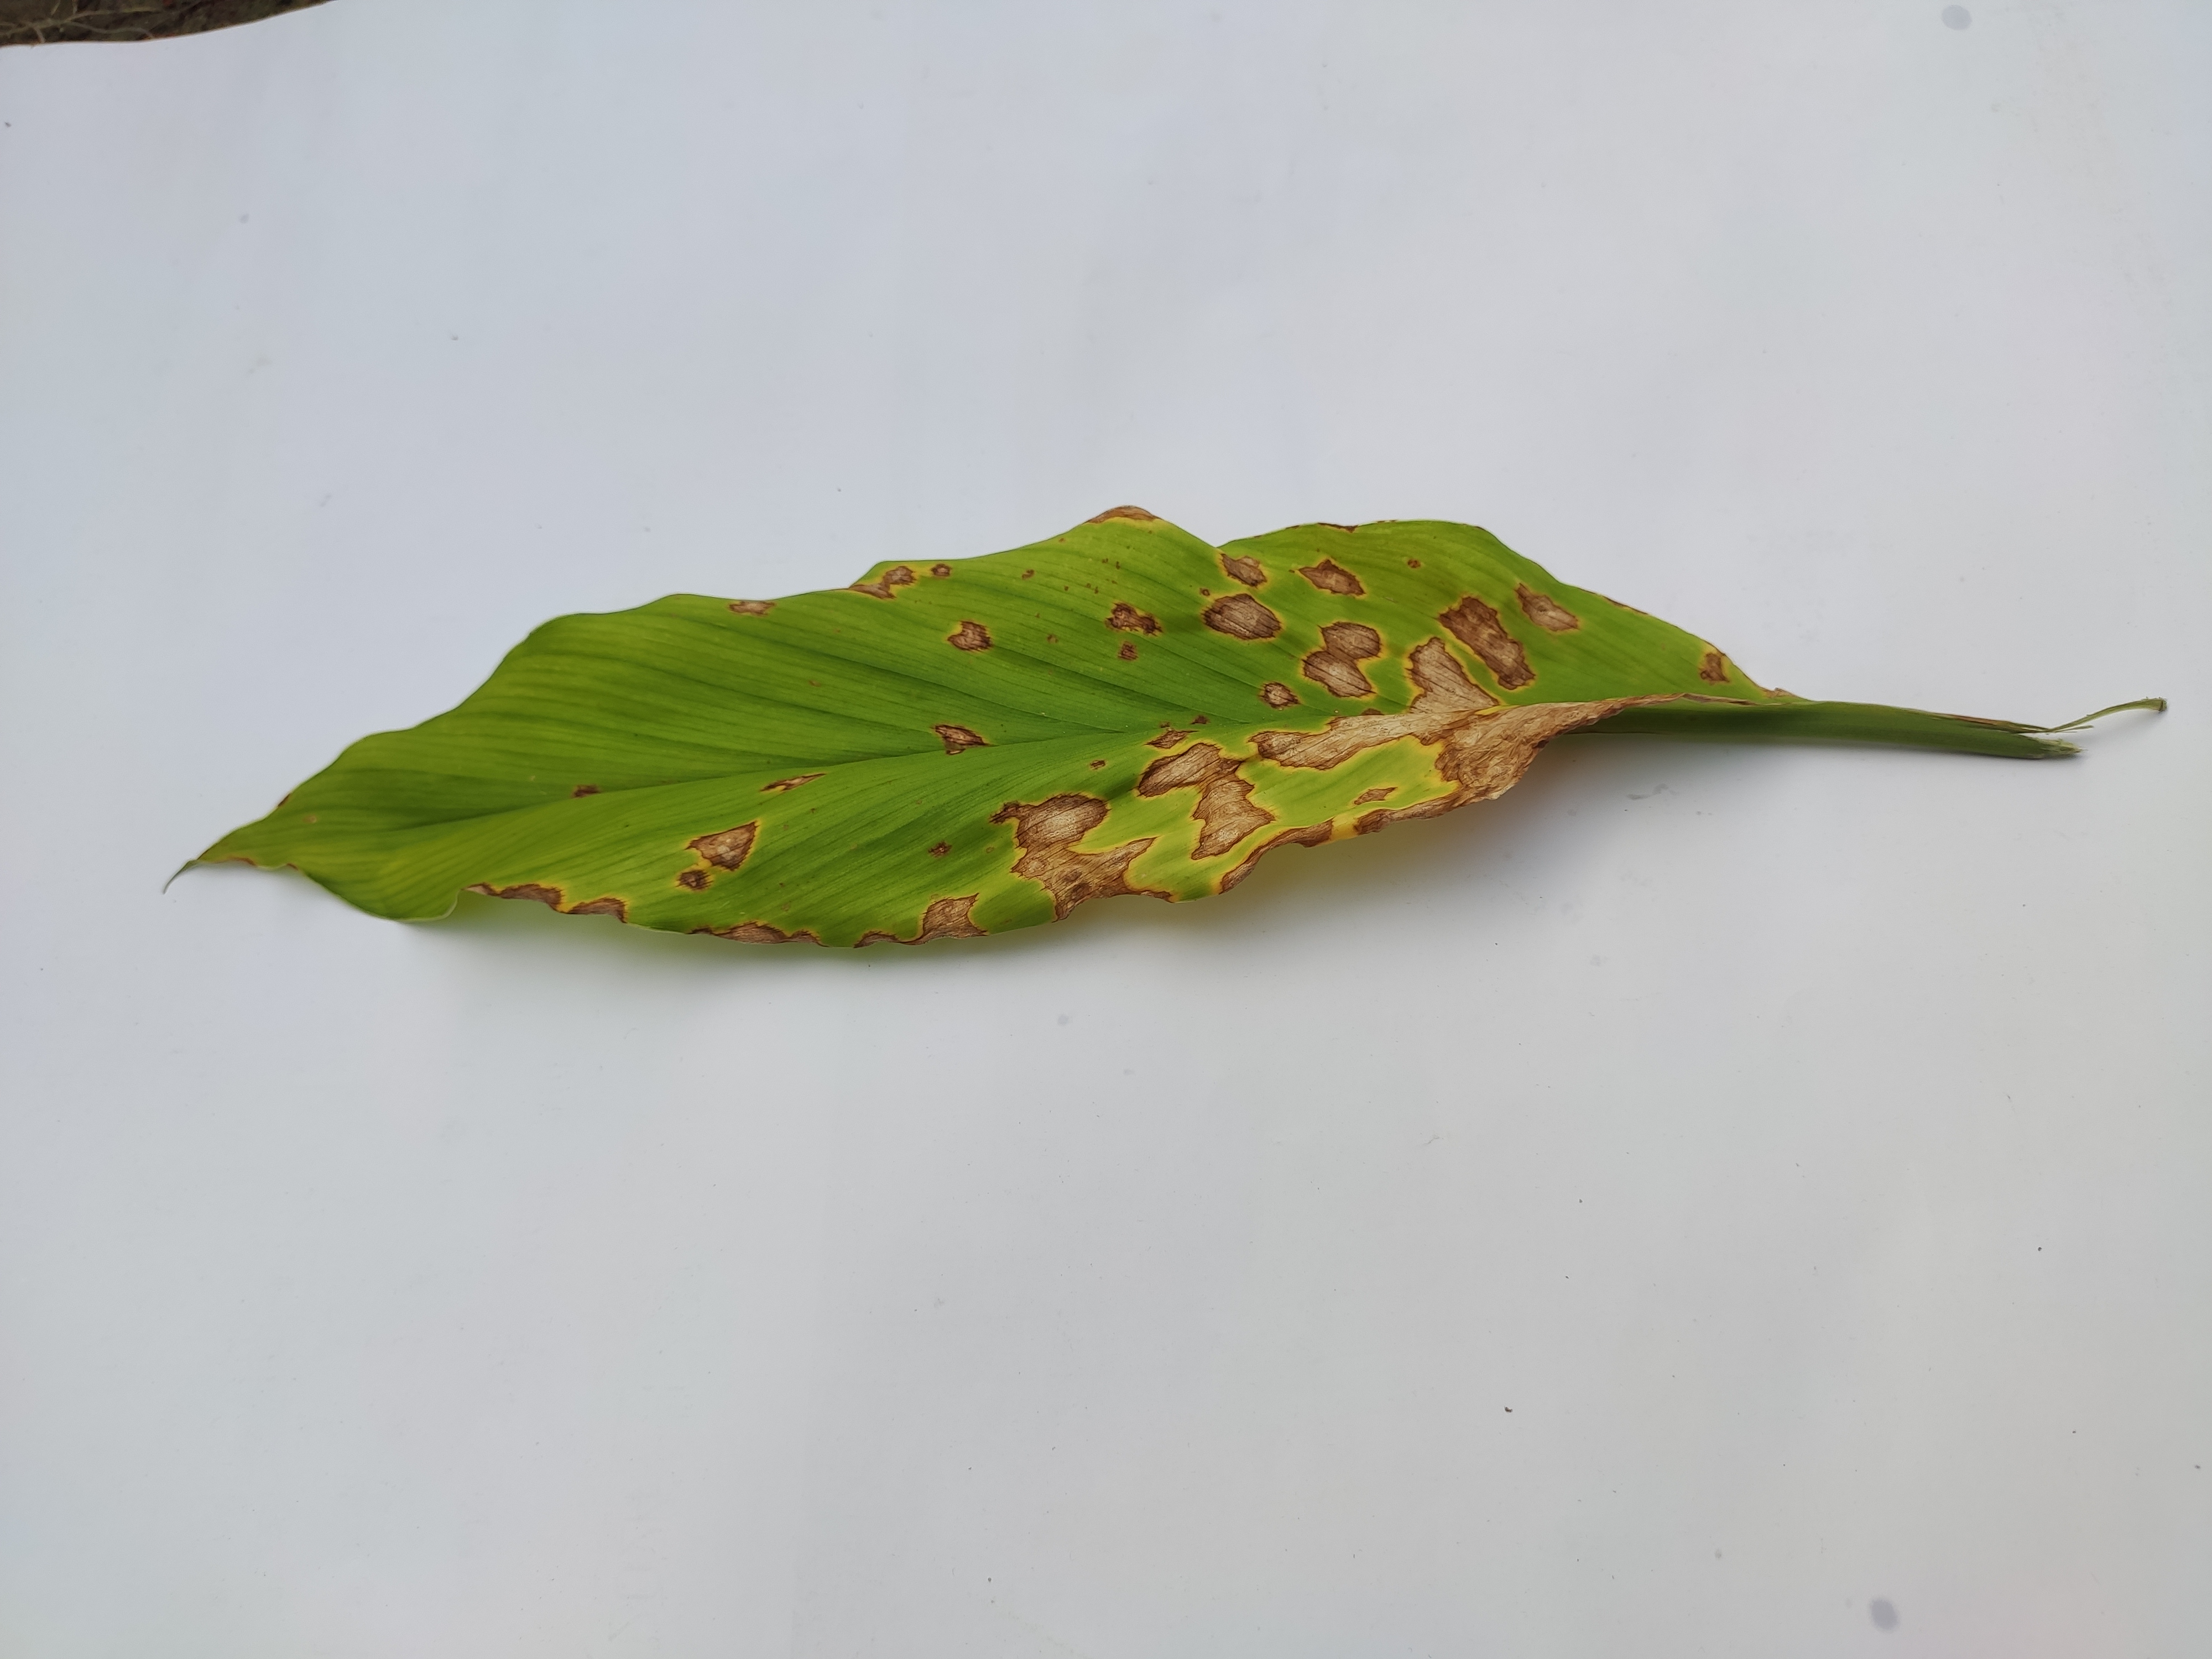
Label: Leaf_Spot